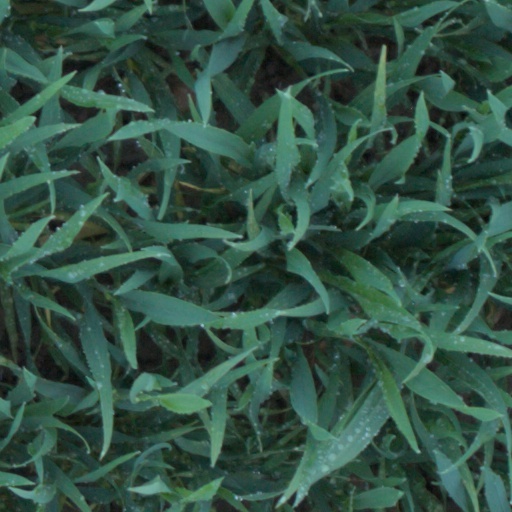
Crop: wheat